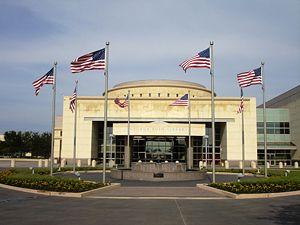
Aux États-Unis, le système des bibliothèques présidentielles est un réseau national de bibliothèques administrées par le Bureau des bibliothèques présidentielles qui fait partie du National Archives and Records Administration. Il regroupe les bibliothèques créées par les anciens présidents des États-Unis. Ce ne sont pas des bibliothèques au sens moderne du terme mais plutôt des lieux où sont préservés et rendus accessibles les papiers, enregistrements, collections et autres objets historiques de nombreux présidents américains. Depuis le mandat de Calvin Coolidge tous les présidents des États-Unis ont leurs bibliothèques présidentielles.